List of birds of Lakshadweep

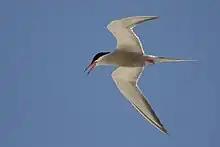
White-cheeked tern

Swifts are small birds which spend the majority of their lives flying. These birds have very short legs and never settle voluntarily on the ground, perching instead only on vertical surfaces. Many swifts have long swept-back wings which resemble a crescent or boomerang.